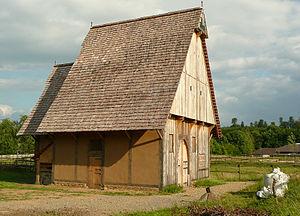
Le bois peut être utilisé comme matériau de construction.